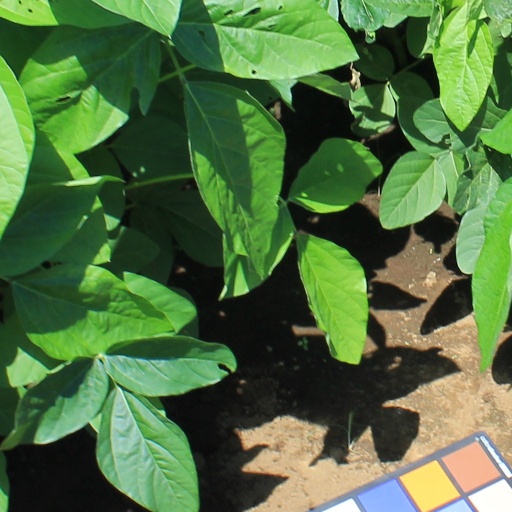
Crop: soybean